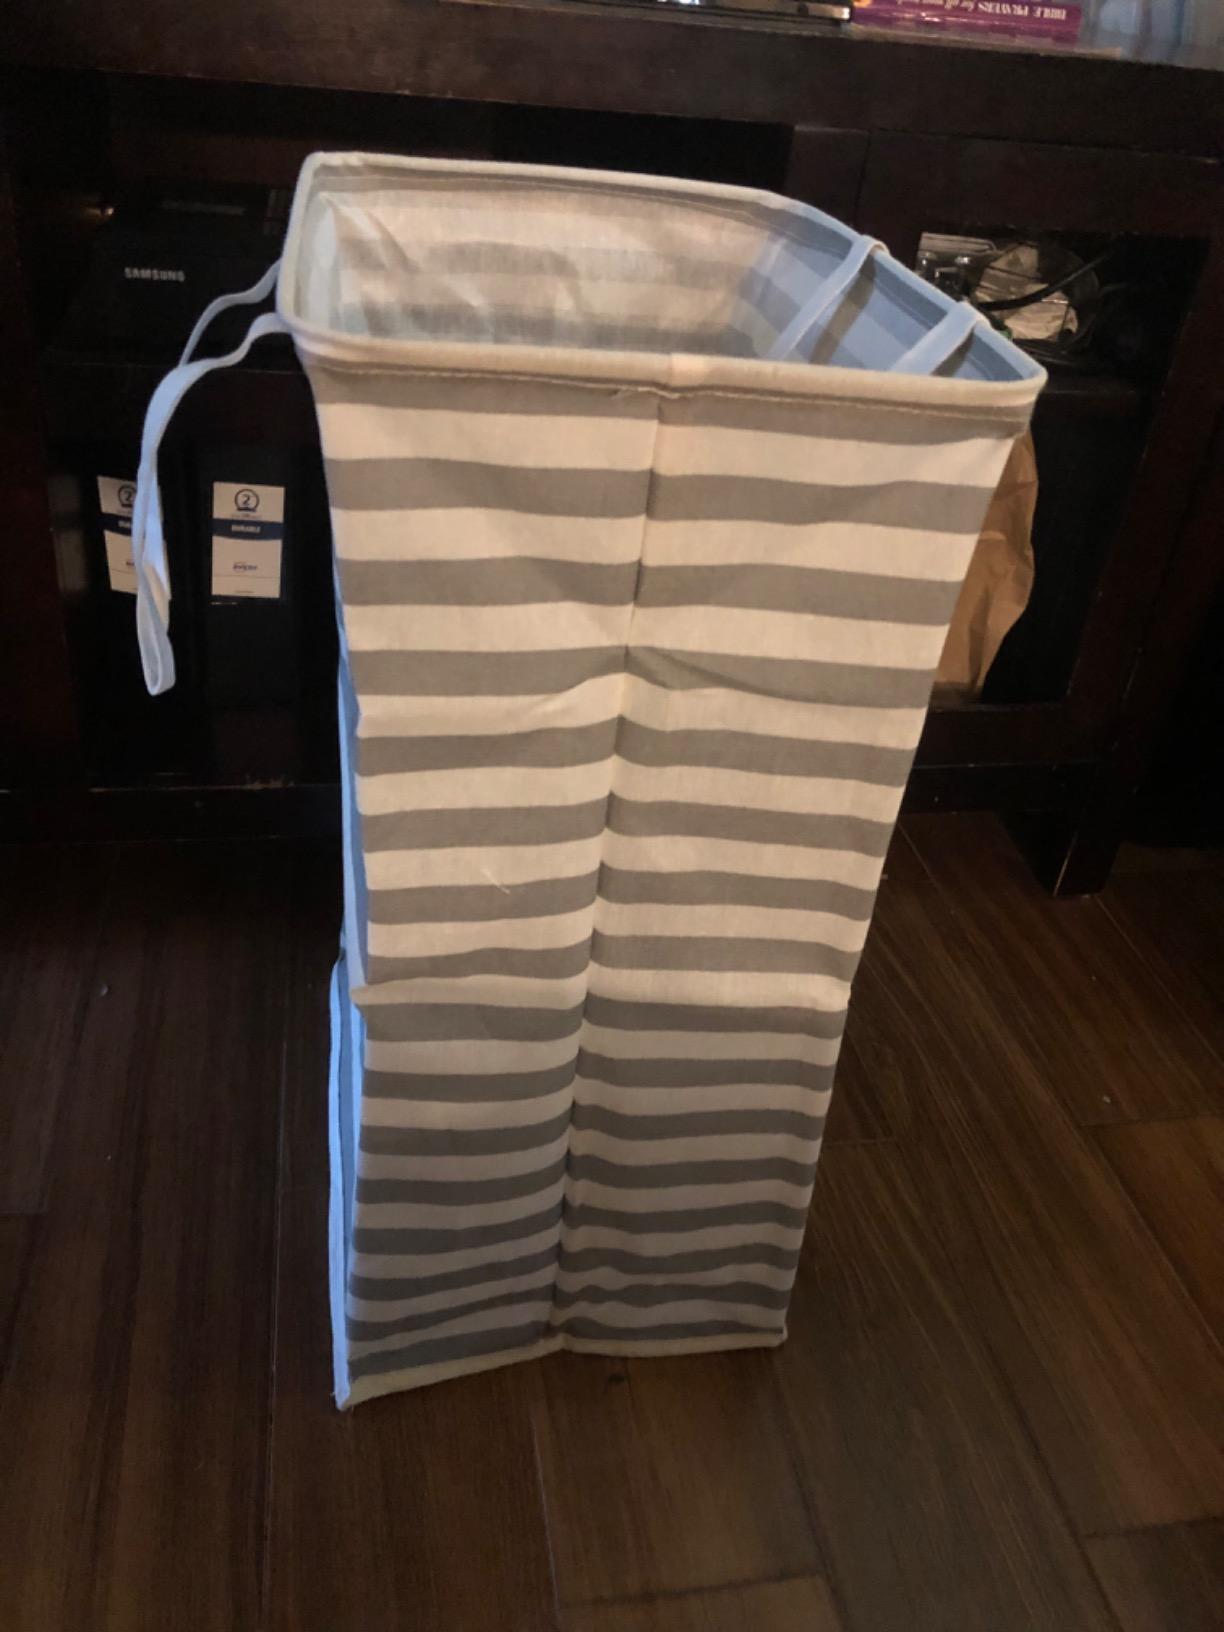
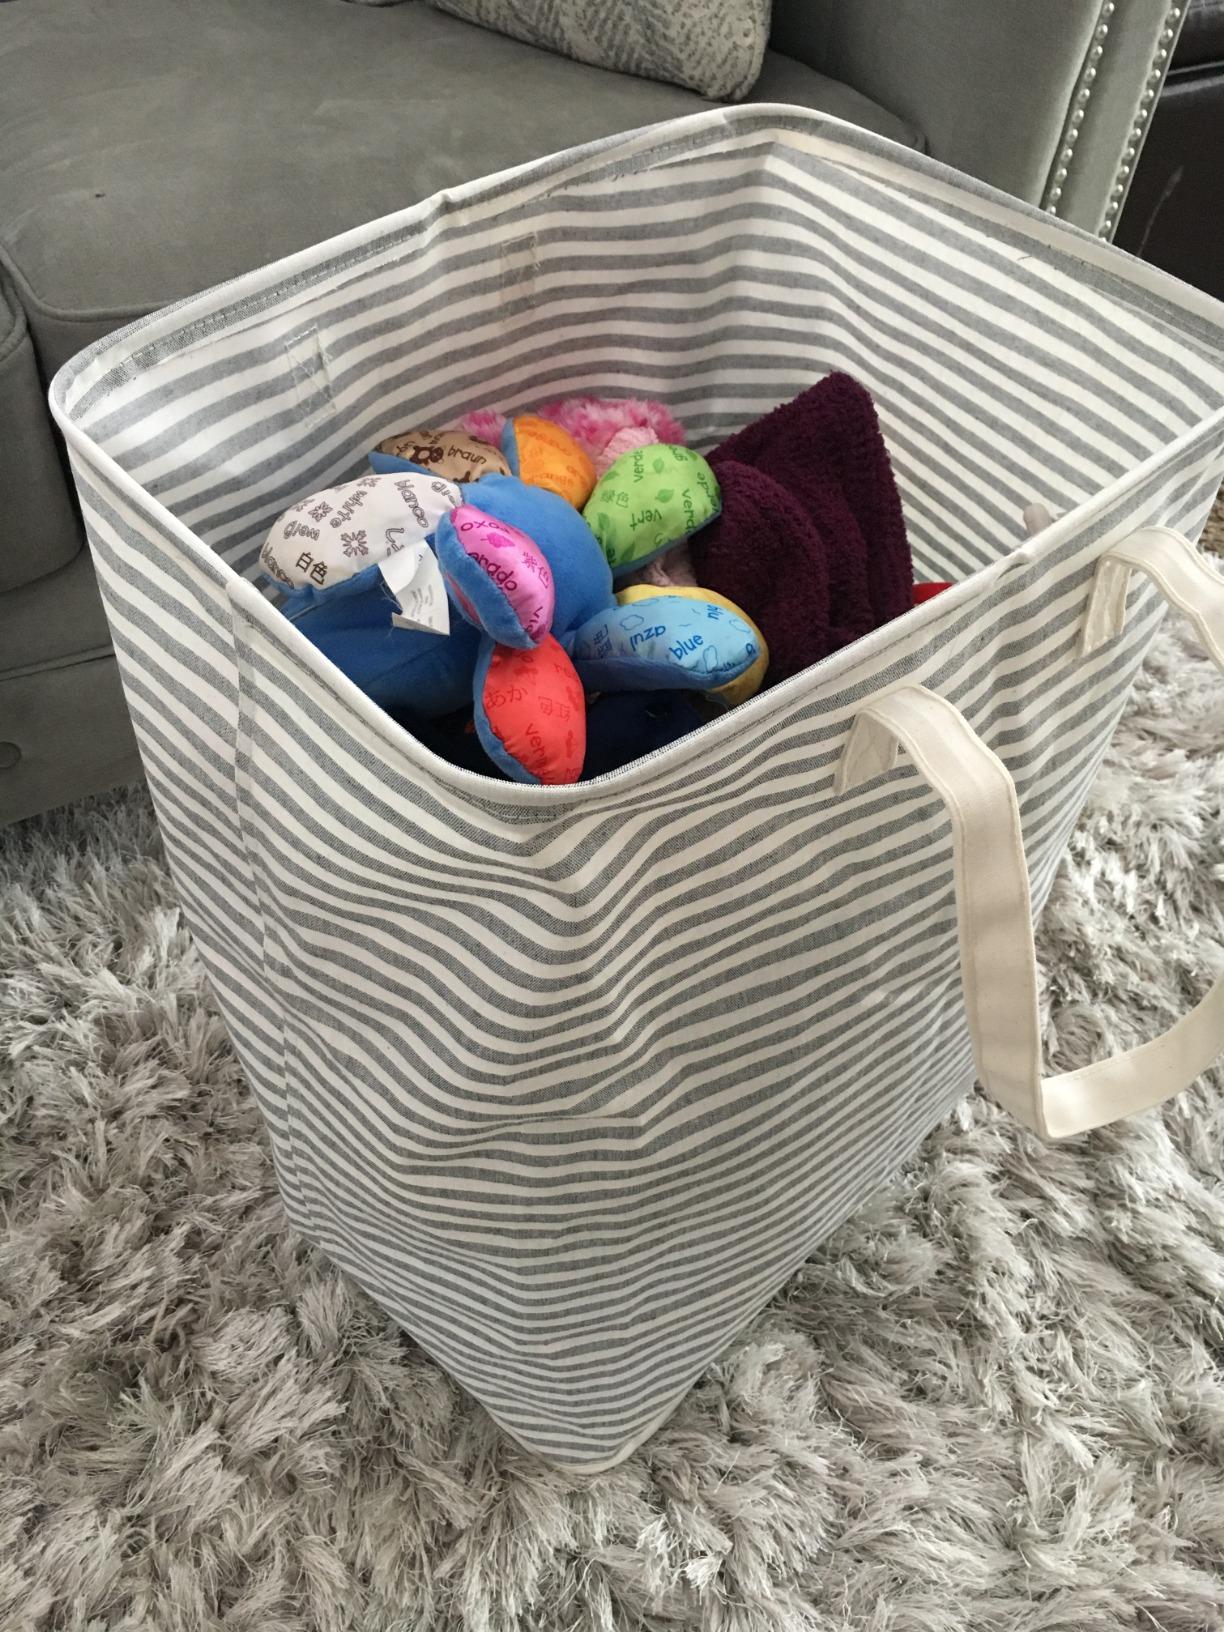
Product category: items_hamper
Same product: no